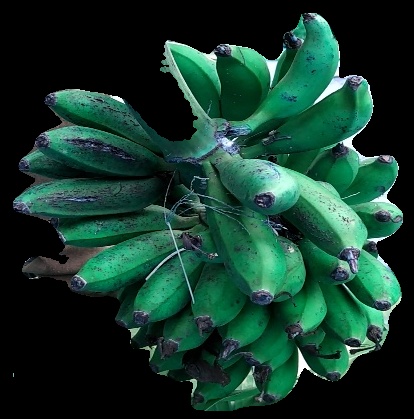
Variety: rasbale
Grade: grade3